Day Out with Thomas

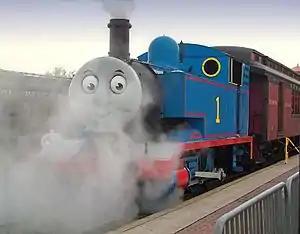
Former Brooklyn Eastern District Terminal 15, now decorated as Thomas, on the Strasburg Railroad

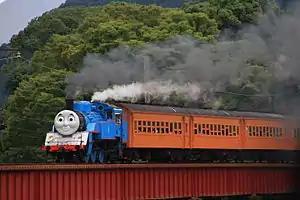
A Thomas the Tank Engine in Japan (2014 version)

Events have been held in Colorado, Minnesota, Pennsylvania, Georgia, Michigan, Maryland, Washington, California, Ohio and North Carolina. In Canada, Thomas has visited locations including Toronto, Calgary and Squamish.